Konrad Lorenz

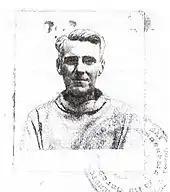
Lorenz as a Soviet POW in 1944

In 1940 he became a professor of psychology at the University of Königsberg. He was drafted into the Wehrmacht in 1941. He sought to be a motorcycle mechanic, but instead he was assigned as a military psychologist, conducting racial studies on humans in occupied Poznań under Rudolf Hippius. The objective was to study the biological characteristics of "German-Polish half-breeds" to determine whether they 'benefited' from the same work ethics as 'pure' Germans. The degree to which Lorenz participated in the project is unknown, but the project director Hippius referred a couple of times to Lorenz as an "examining psychologist".